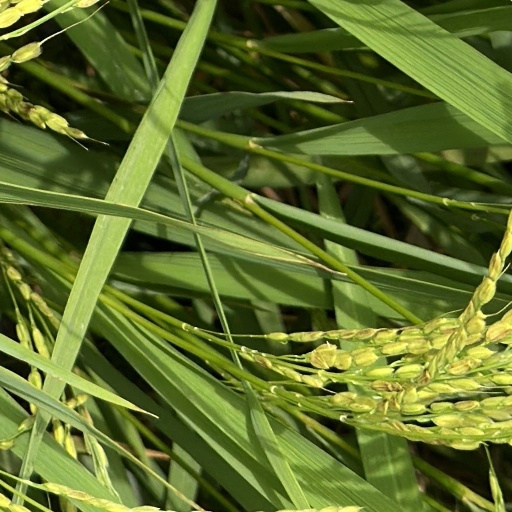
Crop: rice